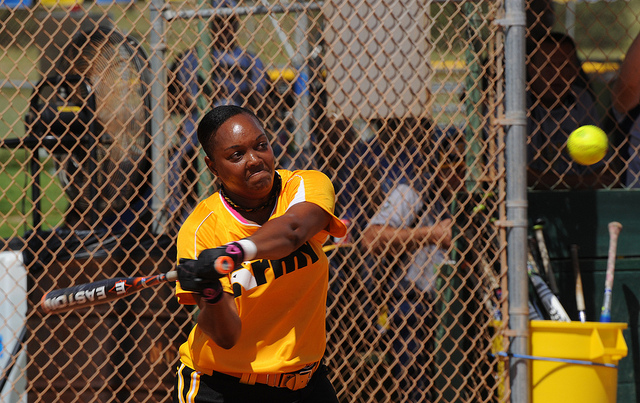
một nữ cầu thủ đánh bóng đang xoay người để đánh bóng